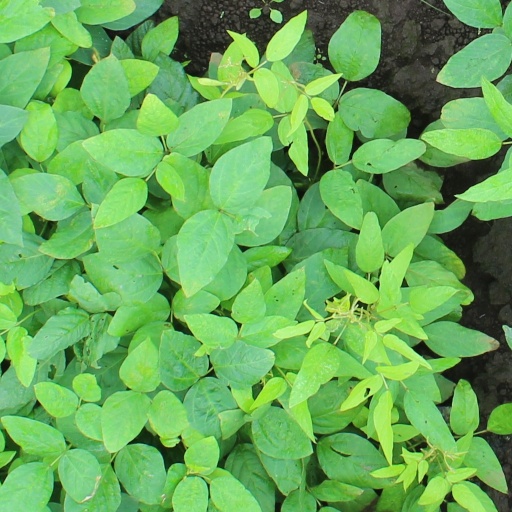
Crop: soybean